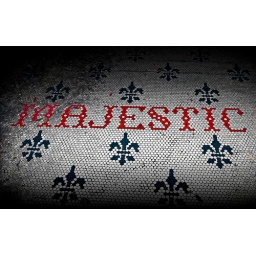
floor at the front door entrance...made pretty by Shawn